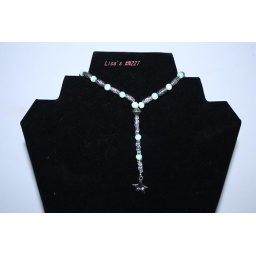
Length: 20 in Alloy star pendant single strand seed bead necklaceColours: Glass green fibre optic with acrylic silver beads